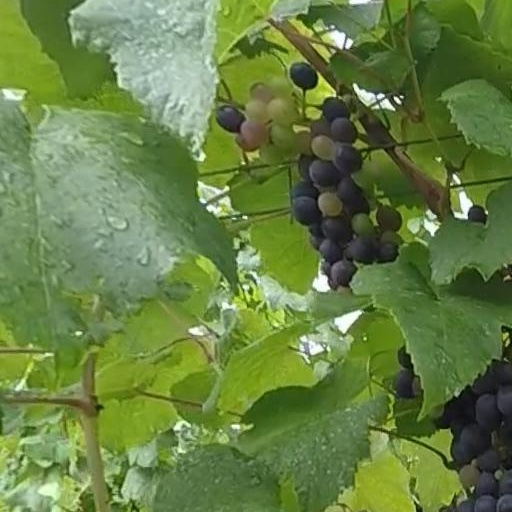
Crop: grape